Tyler Eifert

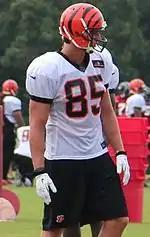
Eifert at Bengals training camp

Eifert was selected in the first round with the 21st overall pick by the Cincinnati Bengals in the 2013 NFL draft. On July 15, 2013, Eifert signed a four-year, $8.25 million rookie contract with the Bengals.